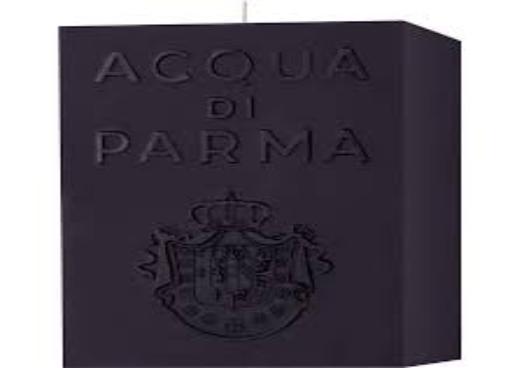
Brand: ACQUA DI PARMA
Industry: Necessities